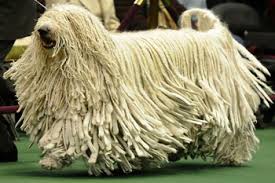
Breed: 318-n000115-komondor